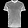
Label: T - shirt / top